Theodor Pröpper

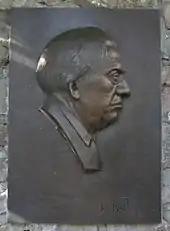
Theodor Pröpper

Theodor Pröpper (26 May 1896 – 31 July 1979) was a German church organist and composer. Pröpper was born in Balve and spent most of his career there as an organist at Saint Blasius church.